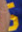
Number: 5